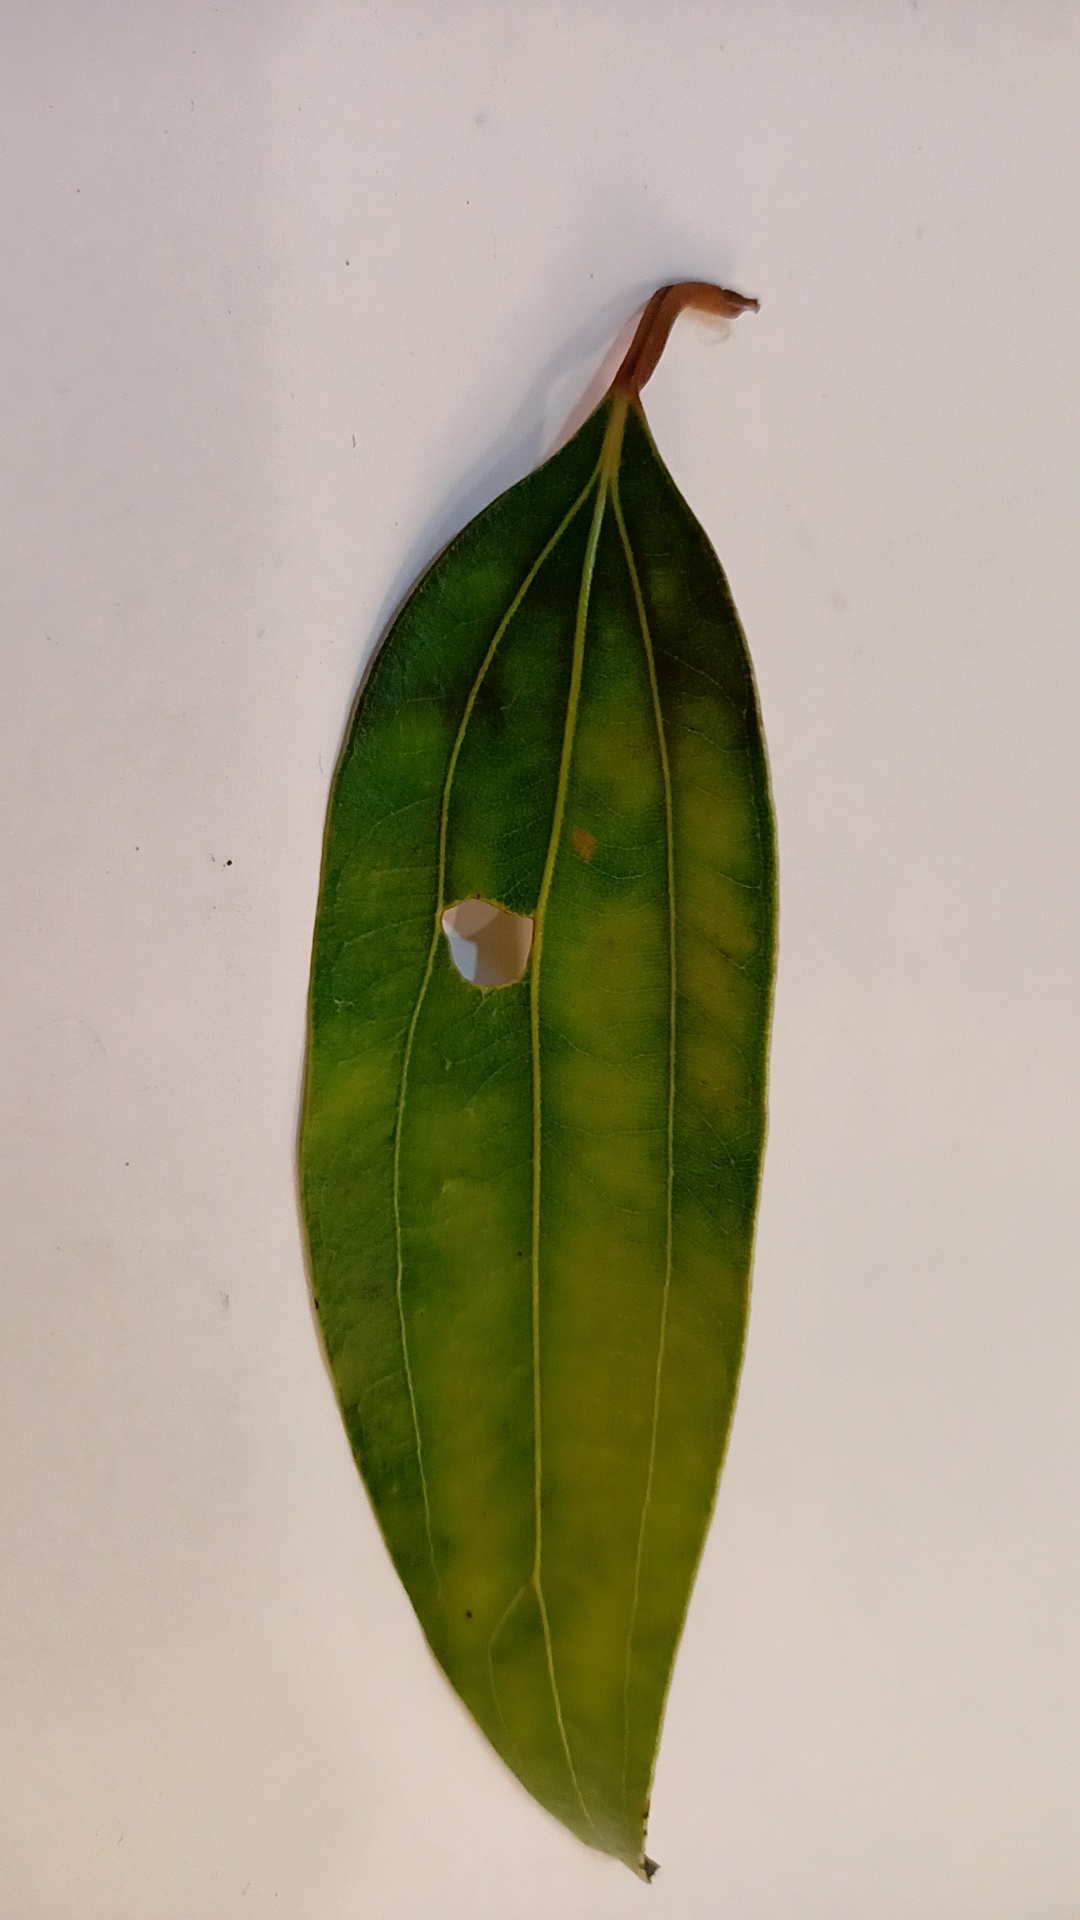
Label: Disease